Santa Clarita Diet

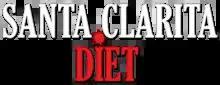

Santa Clarita Diet is an American comedy horror television series created by Victor Fresco for the streaming service Netflix, starring Drew Barrymore and Timothy Olyphant. Fresco serves as the showrunner, and is an executive producer alongside Barrymore, Olyphant, Aaron Kaplan, Tracy Katsky, Chris Miller, Ember Truesdell and Ruben Fleischer. The series centers on husband and wife real estate team Joel and Sheila Hammond whose normal, mundane lives change dramatically when Sheila shows symptoms of having become a zombie. The bewildered family seek a cure for her condition while dealing with its consequences, such as Sheila's new craving of human flesh and radically altered personality that has become more primal and impulsive.